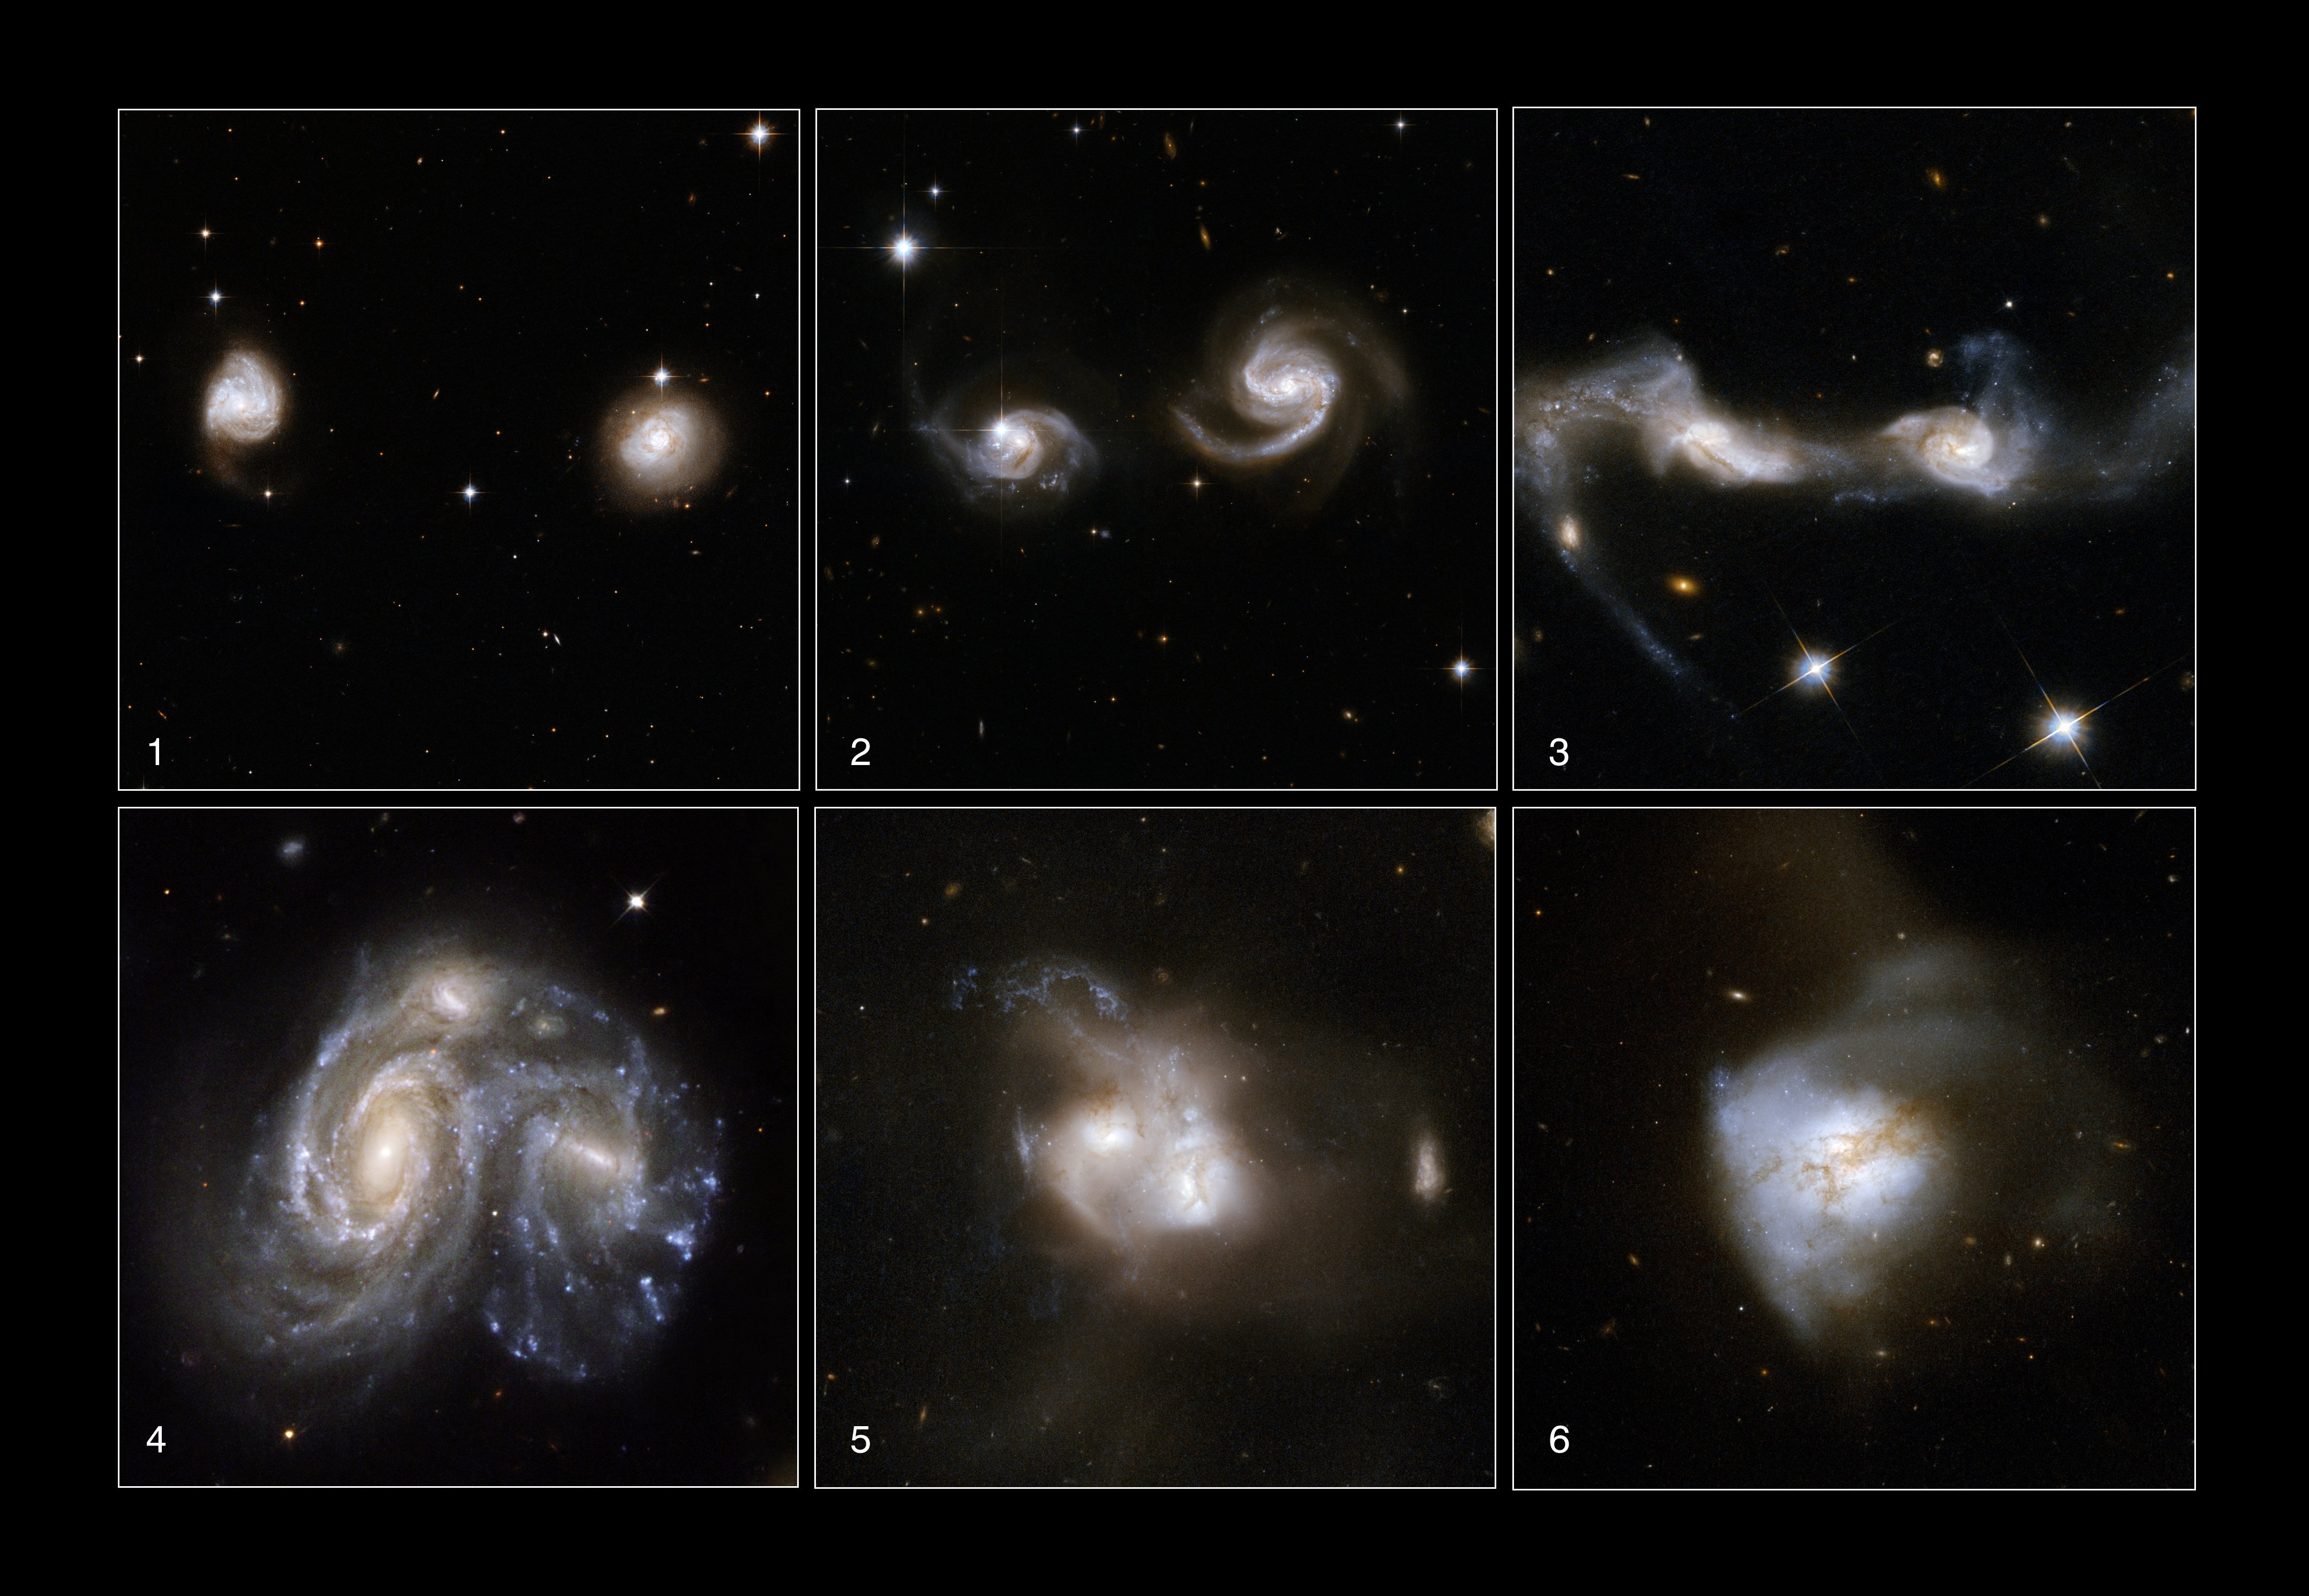
sky, atmosphere, aviation, space, galaxy, night sky, nasa, nebula, outer space, research, science, astronomy, universe, starry sky, all, midnight, space travel, astronautics, astronomical object, galaxy types, different galaxies